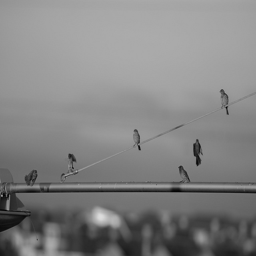
A black and white photo of birds sitting on a pole.
Four small grayish birds sitting on a wire.
a bunch of small birds stand on a high wire
Birds sitting on a wire above a blurry city.
A bunch of birds that are on a pole.